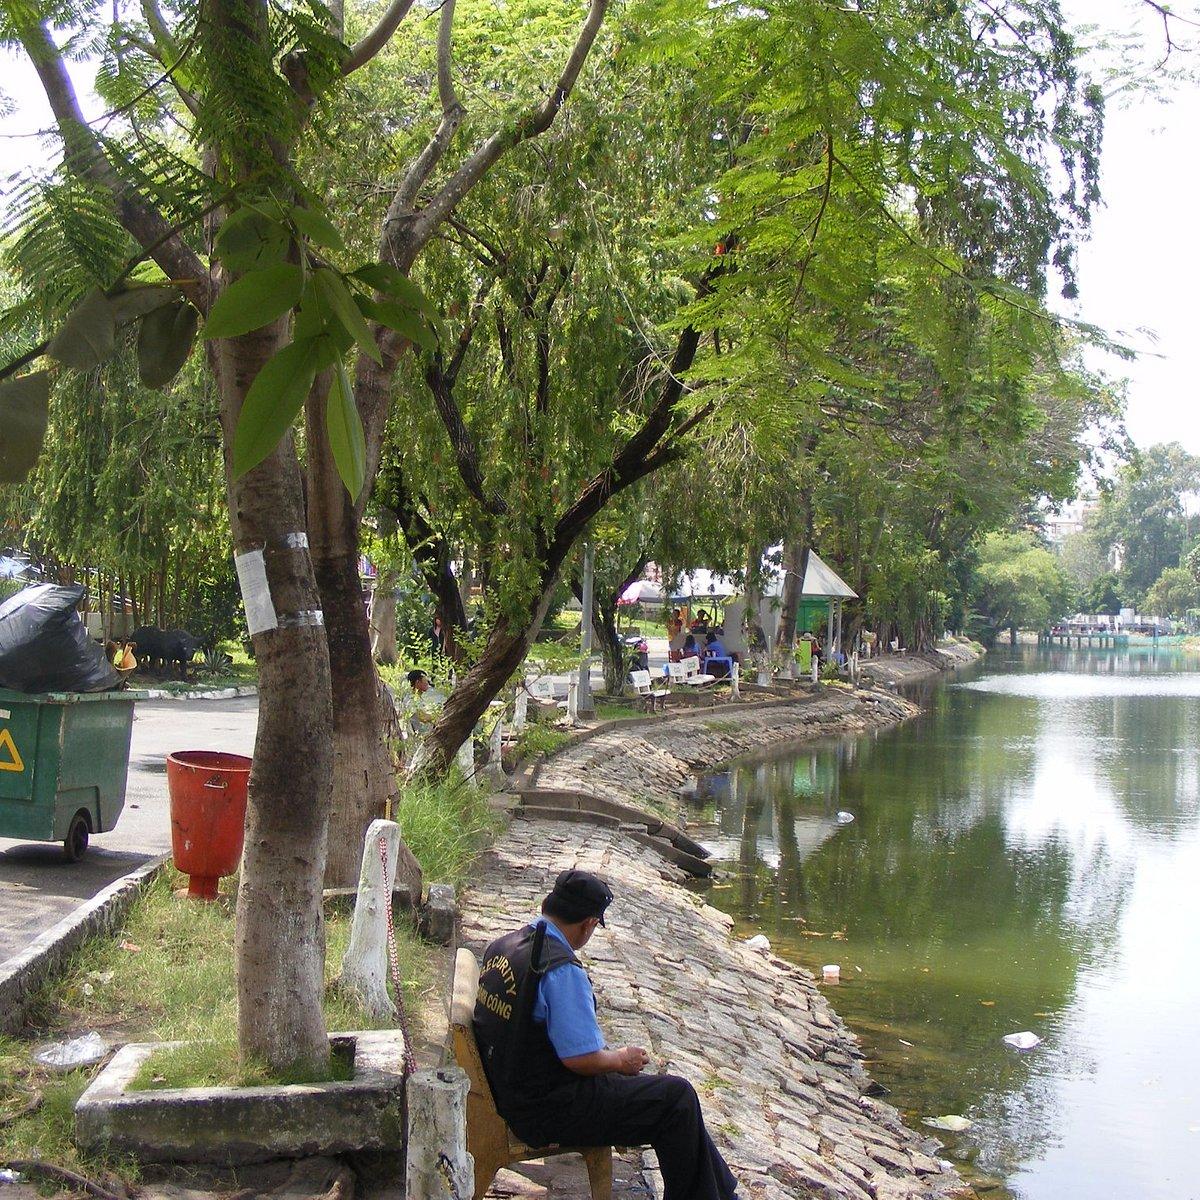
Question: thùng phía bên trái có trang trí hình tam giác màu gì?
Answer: thùng phía bên trái có trang trí hình tam giác màu vàng